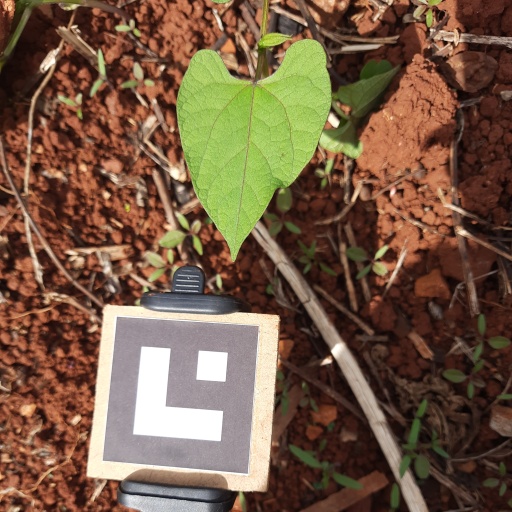
Observations: wavy surface, no eating holes, under sunlight